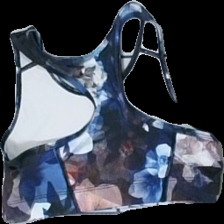
View: back
Type: Training top
Category: Ladies
Brand: Soc (Stadium)
Colors: Blue, Pink, White, Multicolor
Material: 100% polyester
Pattern: Floral print
Cut: C-collar, Cropped, Tight
Size: 146
Season: All
Price range: 50-100
Recommended usage: Reuse